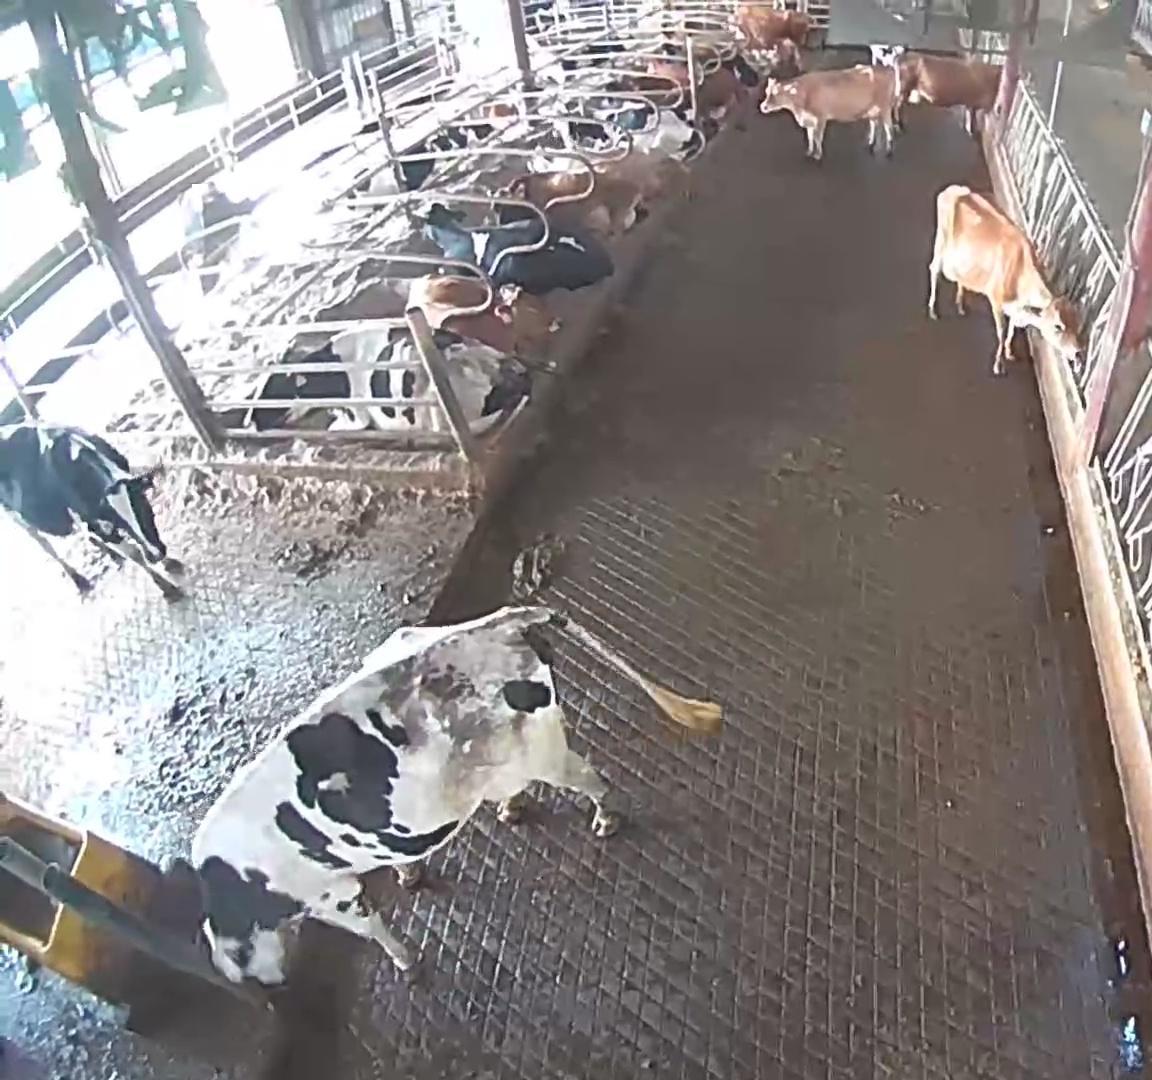
Number of cows: 15